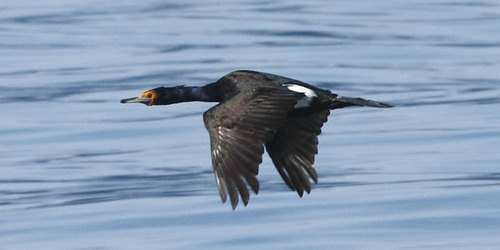
the bird has a red eyering and a long black bill.
the bird has a long slender neck, with most of its body covered in black feathers aside from a white patch near its rump.
a large gray bird with a long black neck and red eye ring and cheek patch.
the bird has a medium sized beak compared to the body. long and lean the top of the beak is black whereas the bottom appears gray.
this bird has a orange head, and a flat bill.
this bird is black with white and has a long, pointy beak.
this particular bird has a black back and a long black and white bill
this majestic bird has an iconic narrow head with orange around the eyes, a white beak, and a black neck and body, with a white spot on the lower back.
this bird is black with white and has a long, pointy beak.
this bird is black with white and has a long, pointy beak.
Species: Red Faced Cormorant